Gloria Paul

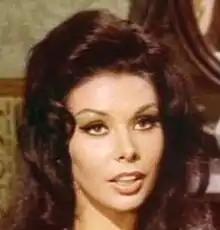
Paul in "Two Sons of Ringo" (1967).

Paul was born in London in February 1940. Her father was a journalist and her mother was an opera singer. She began dancing at the age of three years, and began her professional career after high school. While on tour in Rome with an Argentinian ballet company, she decided to quit the company and try her luck in the film industry.